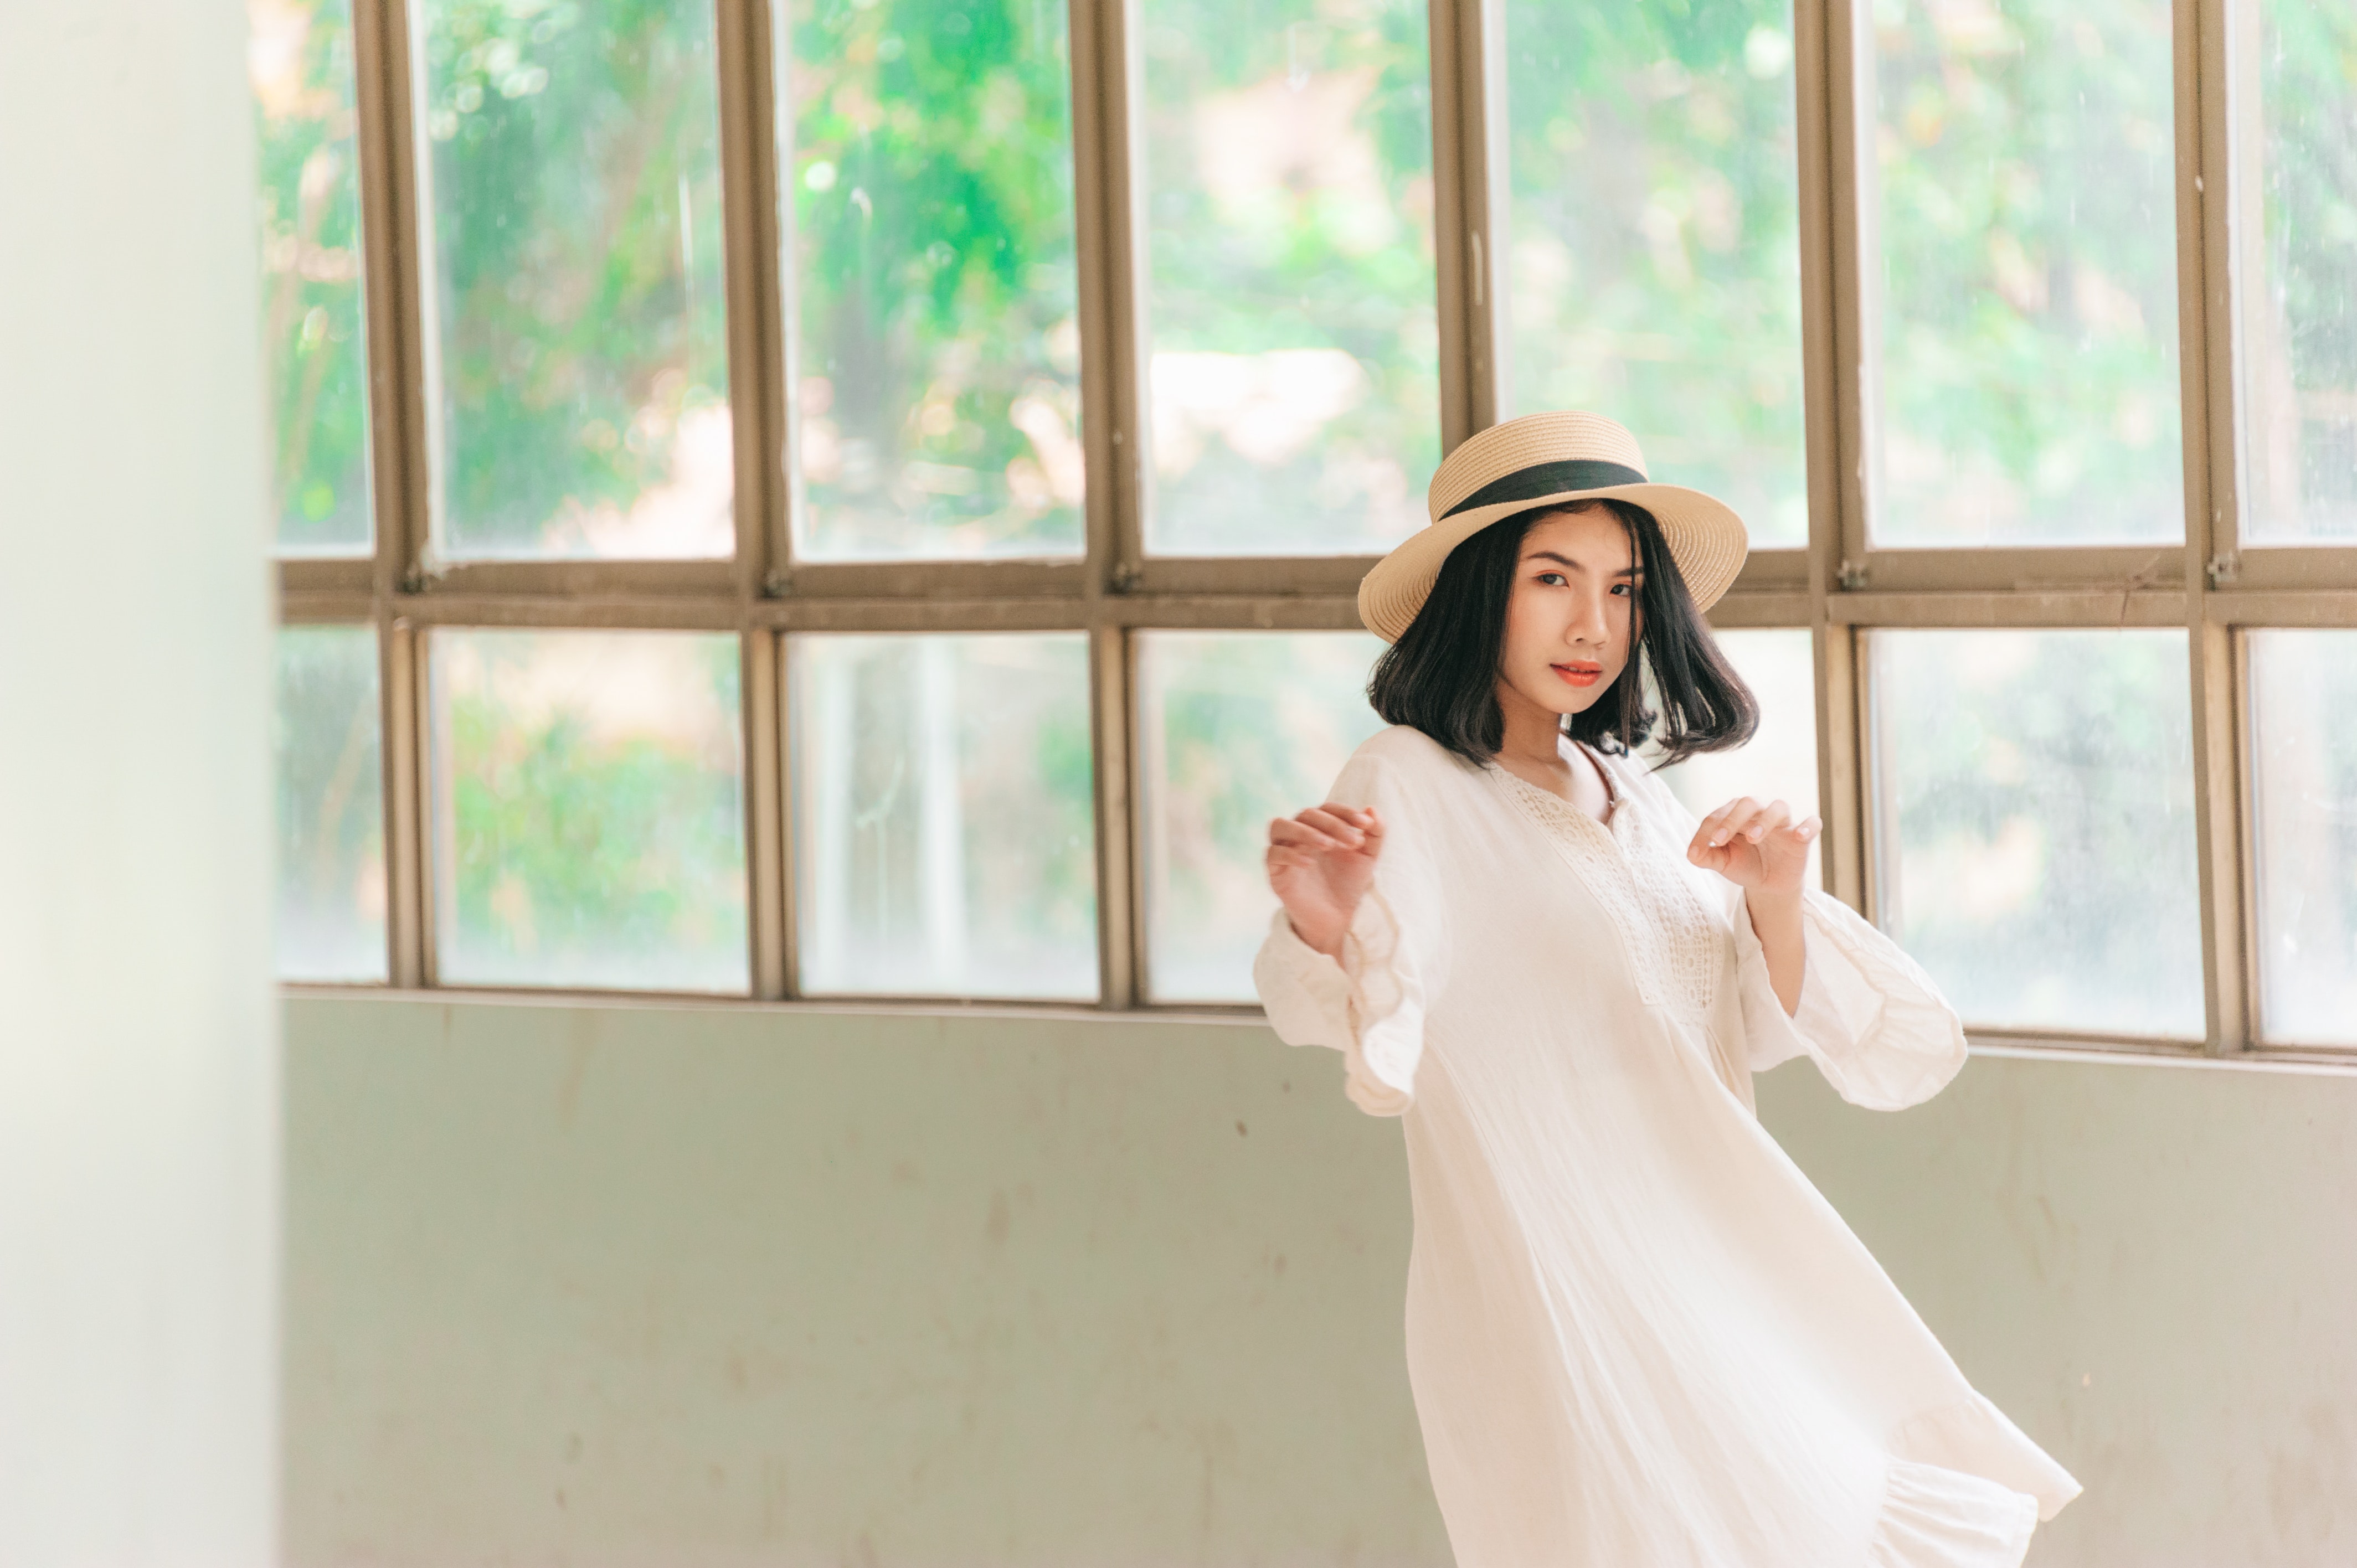
white, skin, pink, beauty, fashion, dress, outerwear, headgear, textile, photography, neck, sleeve, street fashion, fashion accessory, photo shoot